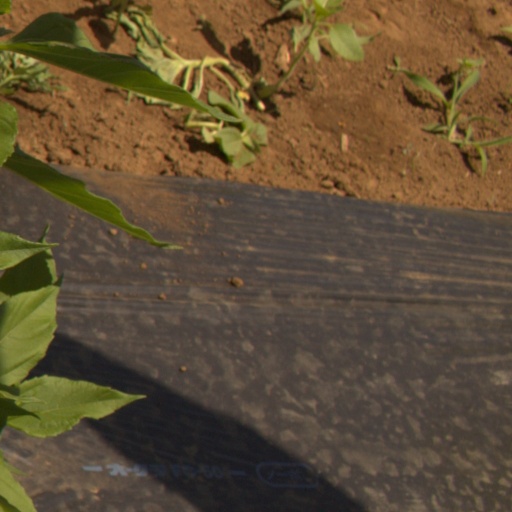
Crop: Jerusalem artichoke